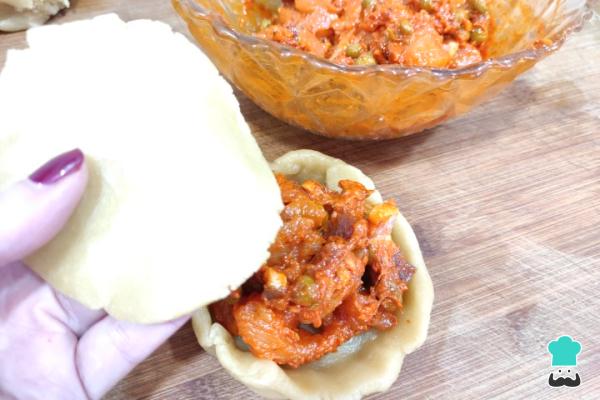
Haz una bola y aplasta con las manos. Si notas que se te adhiere a las manos, úntalas un poco con aceite. Dale forma redonda y rellena con una cucharada del relleno mezclado. Levanta hacia arriba los bordes y deposita encima la pieza más pequeña de masa. Une los bordes de ambas piezas para que quede totalmente cerrada y dale una forma en zigzag o trenzada.